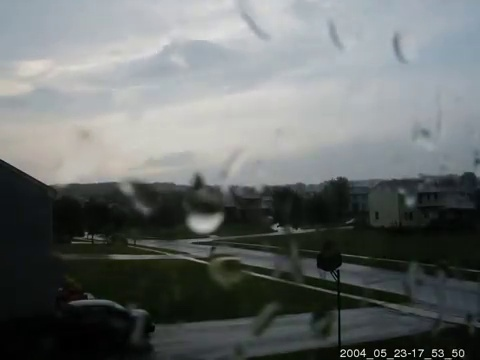
Fire: no
Smoke: no